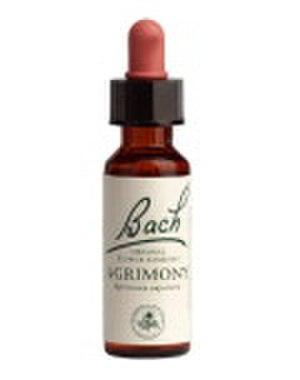
"Les élixirs floraux de Bach, parfois désignés simplement sous les noms de fleurs de Bach ou de remèdes de Bach, sont des macérations alcooliques de plantes, dits ""élixirs floraux"", réalisés à partir des fleurs de trente-sept espèces de plantes, auxquelles s'ajoute l'eau de roche, ce qui donne donc 38 « élixirs » au total. Par extension, ils désignent la pratique à visée thérapeutique qui les utilise, conceptualisée entre 1928 et 1936 par Edward Bach, médecin homéopathe anglais.